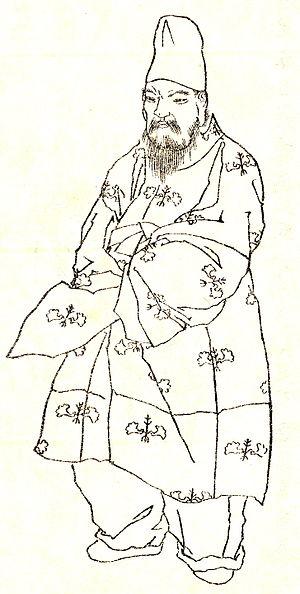
Fujiwara no Korekimi, 727 – 12 octobre 789, est un noble et homme politique japonais de l'époque de Nara. Il est d'abord connu sous le nom Kuromaro. Il atteint le rang de cour de 従二位 et la position d'udaijin puis est promu 従一位 à titre posthume. Il est aussi appelé Ushiya-daijin.